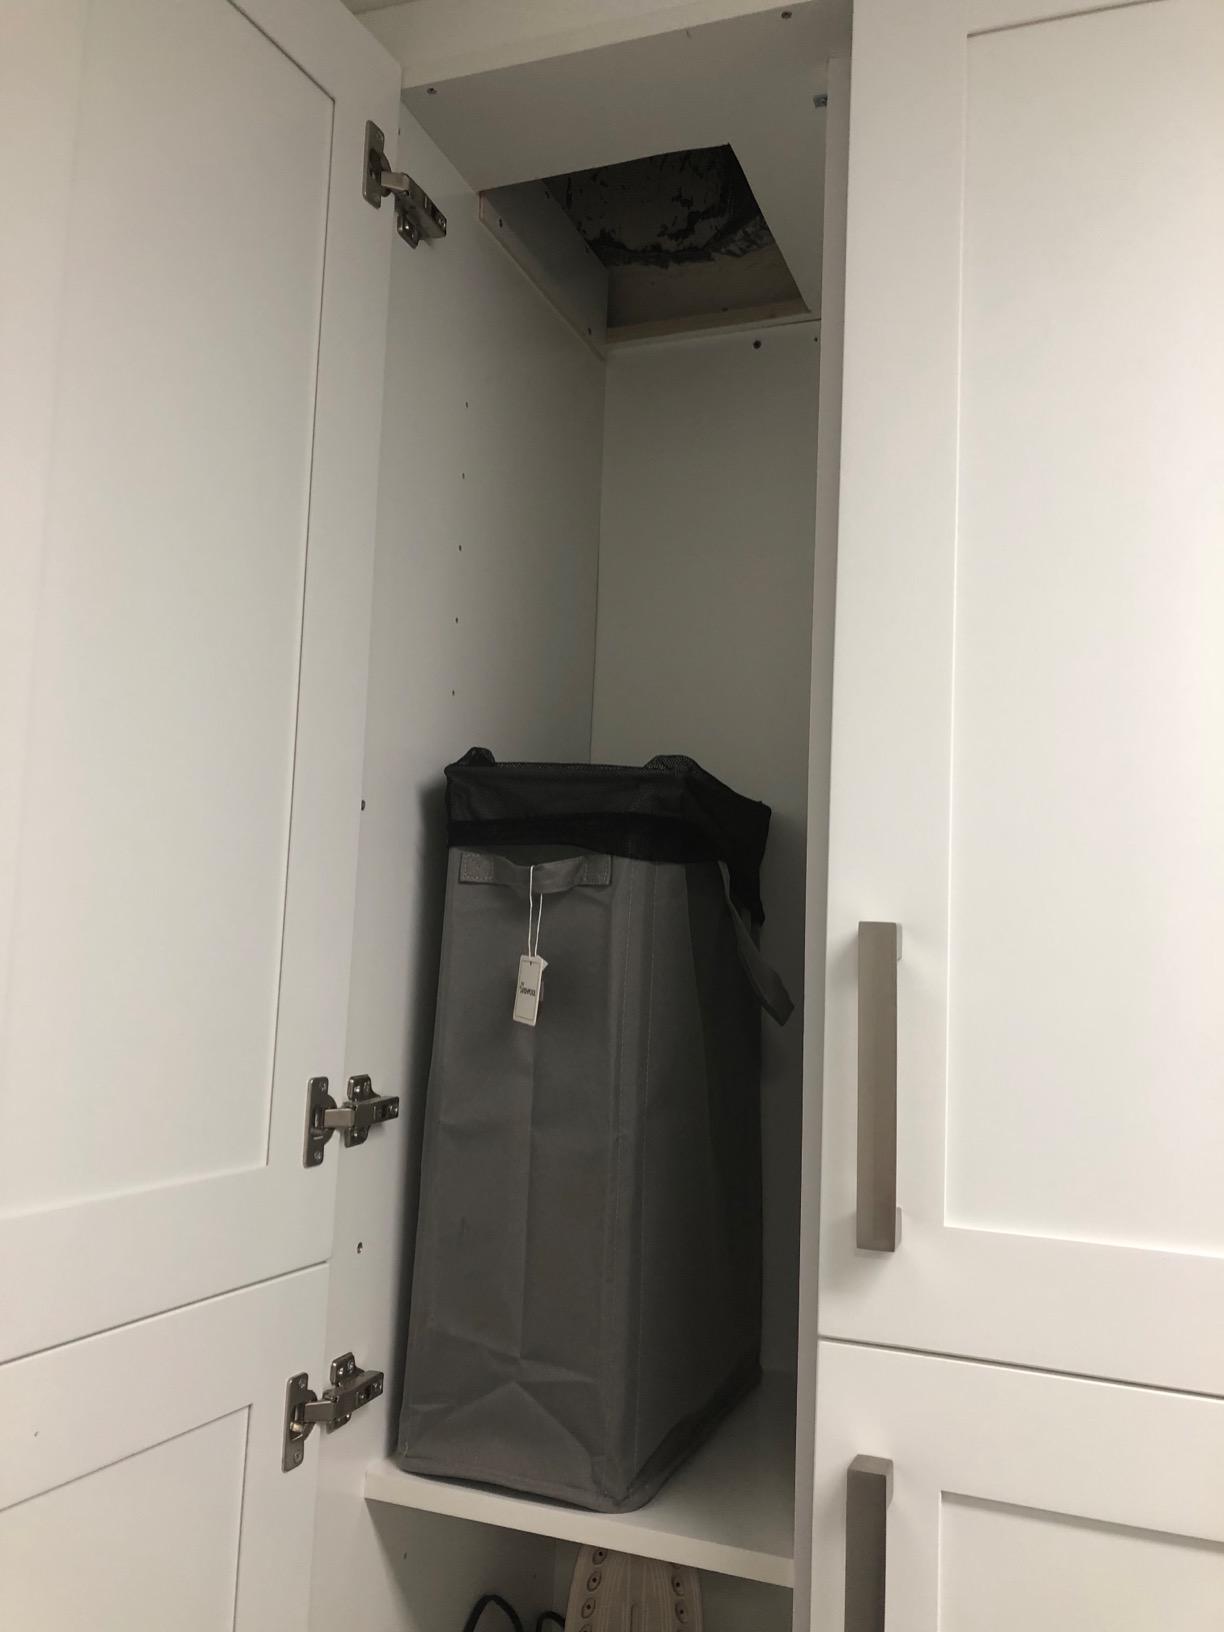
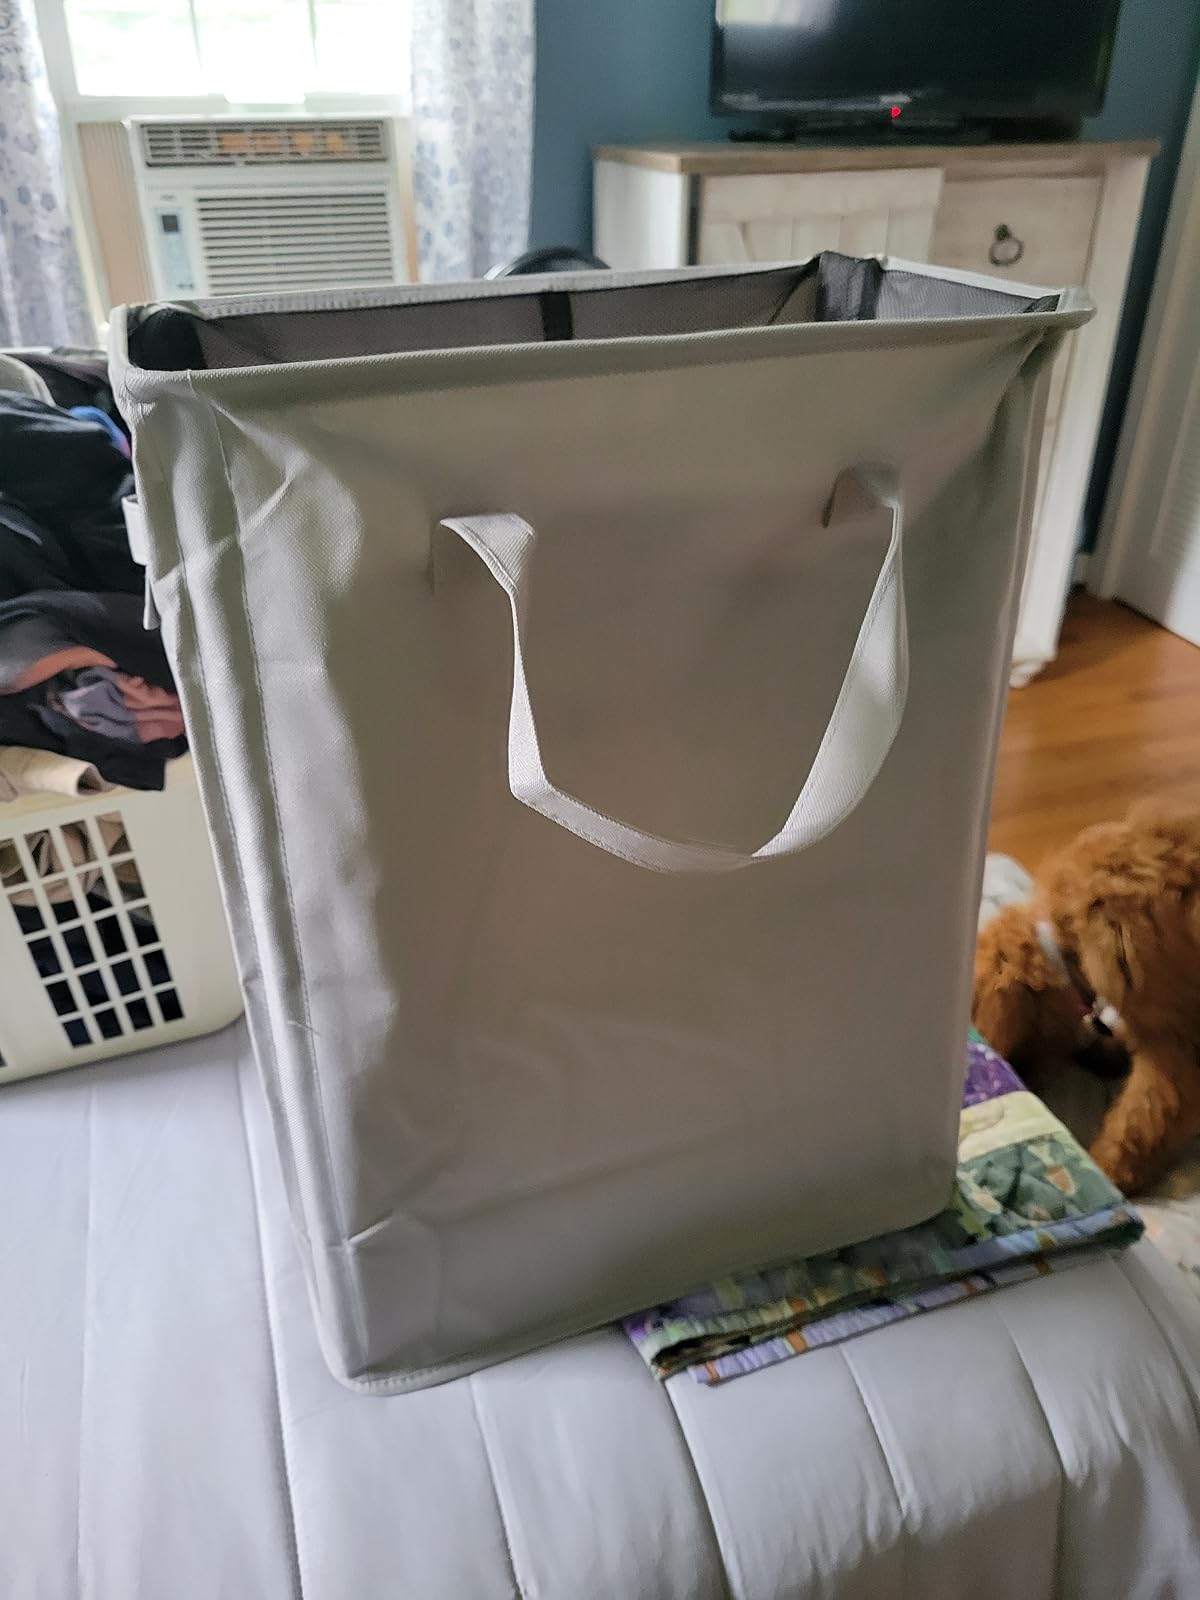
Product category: items_hamper
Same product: yes